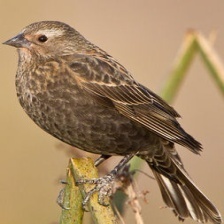
Species: RED WINGED BLACKBIRD
Scientific name: AGELAIUS PHOENICEUS